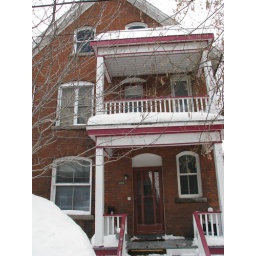
The door on the balcony is in my room